FH Münster

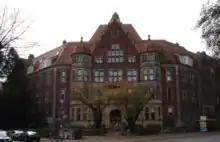
The Hüfferstiftung in Münster accommodates the university management, the central administration and the Faculty of Social Studies of Münster University of Applied Sciences.

The following facilities are located in Münster: the faculties of Architecture, Civil Engineering, Design, Food · Nutrition · Facilities, Health, Social Work, Business Administration and the Münster School of Vocational Education (IBL).